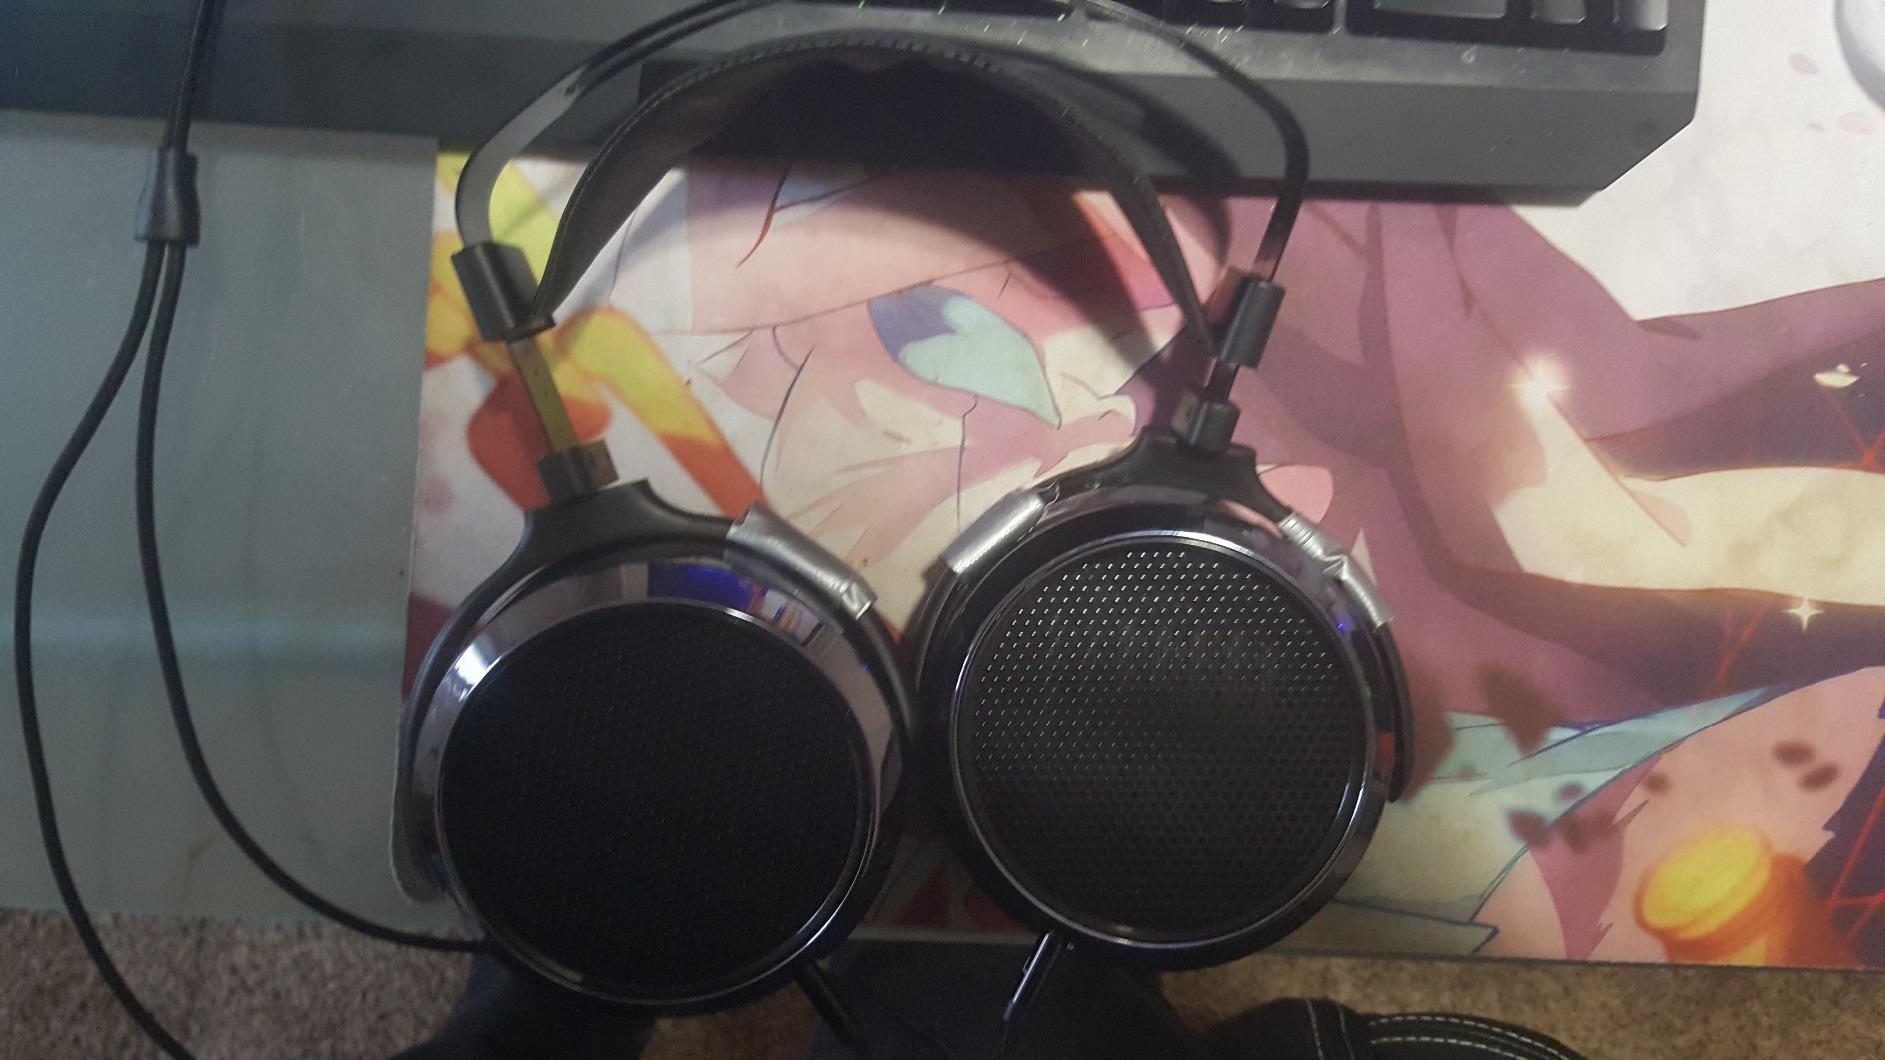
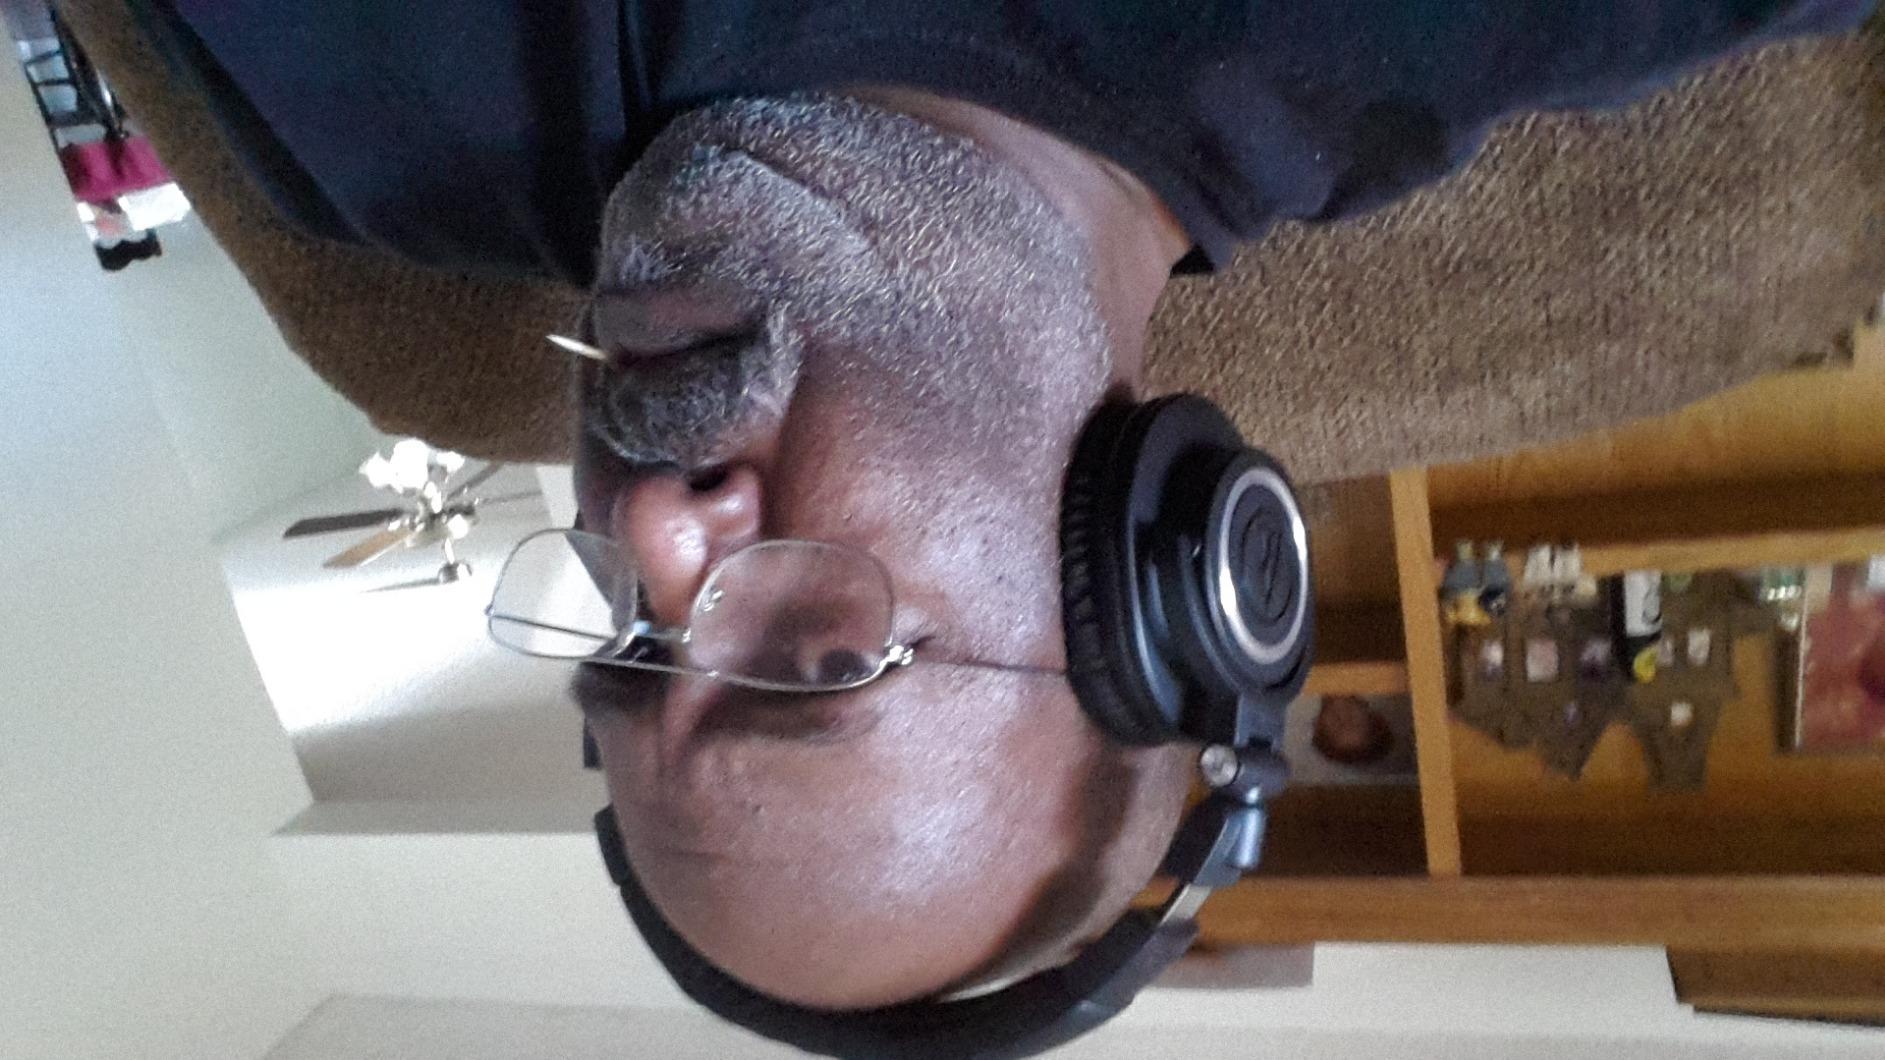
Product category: headphones
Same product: no